Octet (Bruch)

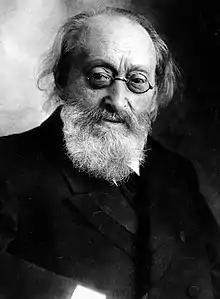

The octet was written following a period of depression caused by the death of his wife Clara and the general dire state of defeated Germany. Unsatisfied with an earlier string quintet in B major that was written in the first three months of 1919, Bruch reworked the string quintet into an octet in 1920. Shortly after its completion, his health deteriorated further, and he died on 2 October.